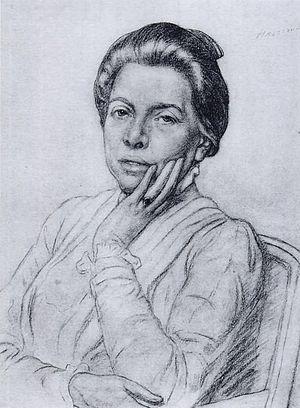
Gerharda Hermina Marius ou Grada Hermina Marius, née le 7 juin 1854 à Hengelo et morte le 8 novembre 1919 à La Haye, est une femme peintre néerlandaise active au XIXᵉ siècle.